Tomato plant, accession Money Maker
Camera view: bottom (45 deg); turntable rotation: 0 degrees
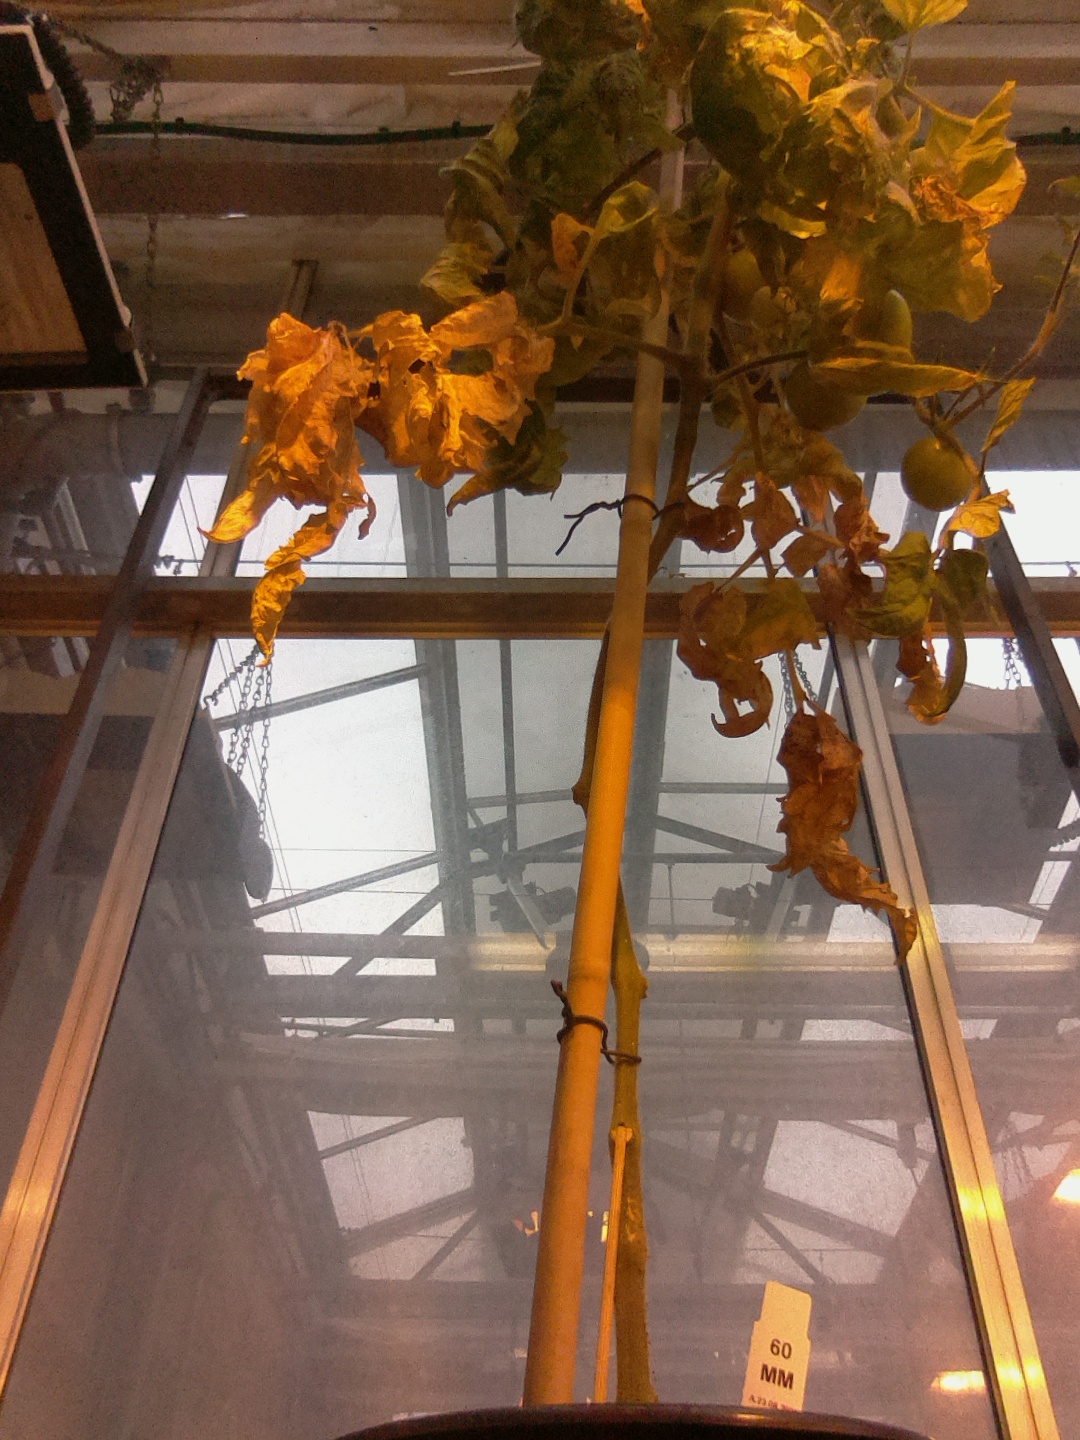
BBCH growth stage 79: 90% -100% of final fruit size